Italian cruiser Carlo Alberto

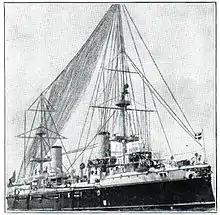
"Carlo Alberto" with Marconi's antenna strung between the masts.

When the Italo-Turkish War of 1911–12 began on 29 September, "Carlo Alberto" was assigned to the Training Division. She bombarded the fortifications defending Tripoli and provided gunfire support to Italian forces at Zanzur, Zuara and elsewhere in Tripolitania. She fired enough ammunition during these missions that her guns had to be replaced in early 1912. After the war the ship was transferred to the Aegean Sea where she remained until March 1913.